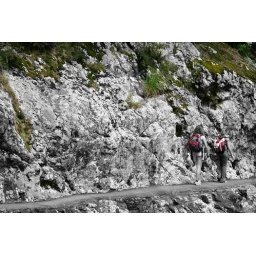
Two of the Girls walking beside a rock face